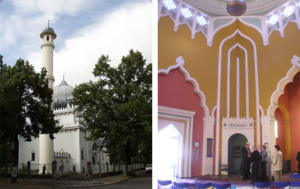
La mosquée de Berlin-Wilmersdorf anciennement appelée mosquée de Berlin est la plus ancienne mosquée allemande. Construite entre 1923 et 1925 sur les plans de K. A. Hermann, elle se situe au 7-8 Brienner Straße à Berlin-Wilmersdorf.